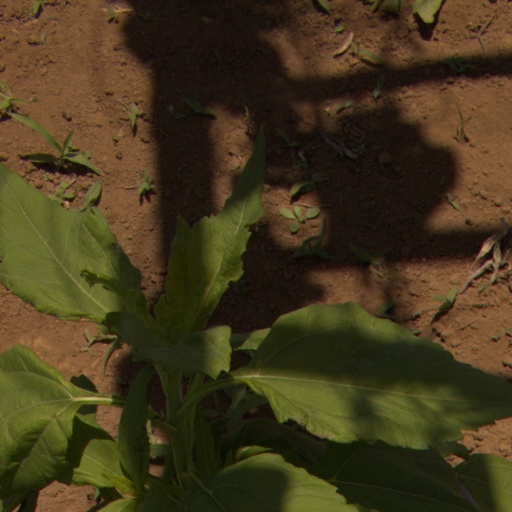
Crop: Jerusalem artichoke